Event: Nepal Earthquake
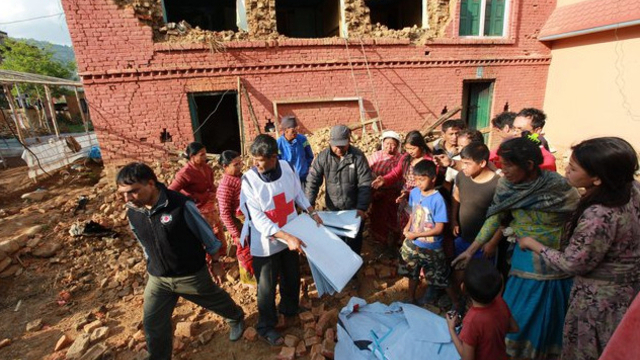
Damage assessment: damage